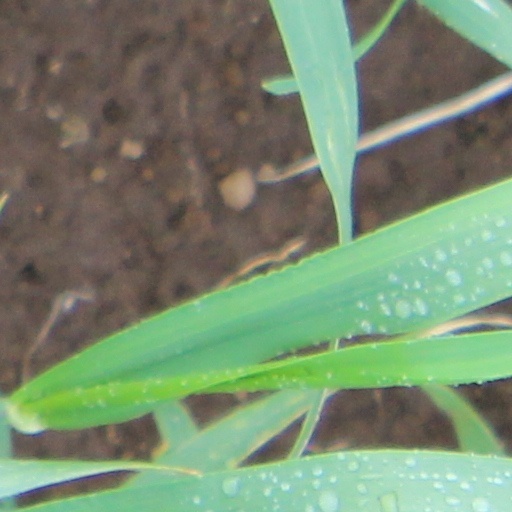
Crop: wheat